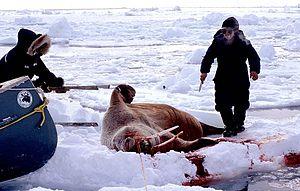
Le morse est une espèce de grands mammifères marins, unique représentant actuel de son genre, Odobenus, ainsi que de sa famille, celle des Odobenidae. Il possède une répartition discontinue circumpolaire dans l'océan Arctique et sa périphérie, comme le nord de l'Atlantique ou encore la mer de Béring, au nord du Pacifique. Deux à trois sous-espèces sont distinguées par leur taille et l'aspect de leurs défenses : O. r. rosmarus trouvée dans l'Atlantique, O. r. divergens, occupant le Pacifique et O. r. laptevi, au statut discuté, vivant en mer de Laptev.